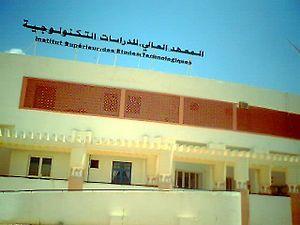
Iset de Gafsa, Tunisie
L'Institut supérieur des études technologiques de Gafsa est une institution d'enseignement supérieur tunisienne formant des techniciens supérieurs et délivrant le diplôme de licence appliquée dans plusieurs domaines.